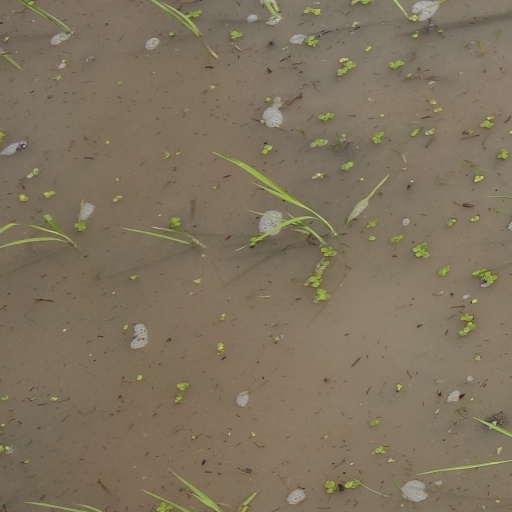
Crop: rice